Georges Paulin

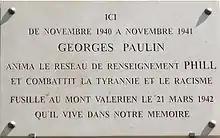
Georges Paulin dedicated plaque

Fifteen years after Paulin's death, the 1957 Ford Fairlane 500 / Galaxy Skyliner became the first retractable from a large car manufacturer to be built in somewhat larger numbers, and was also the first to feature a hardtop split into more than one segment.